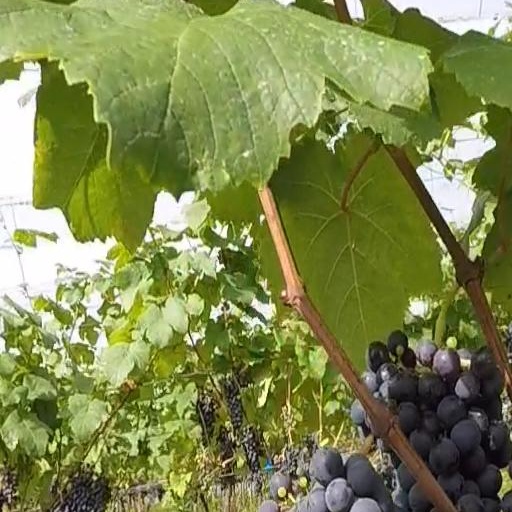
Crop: grape